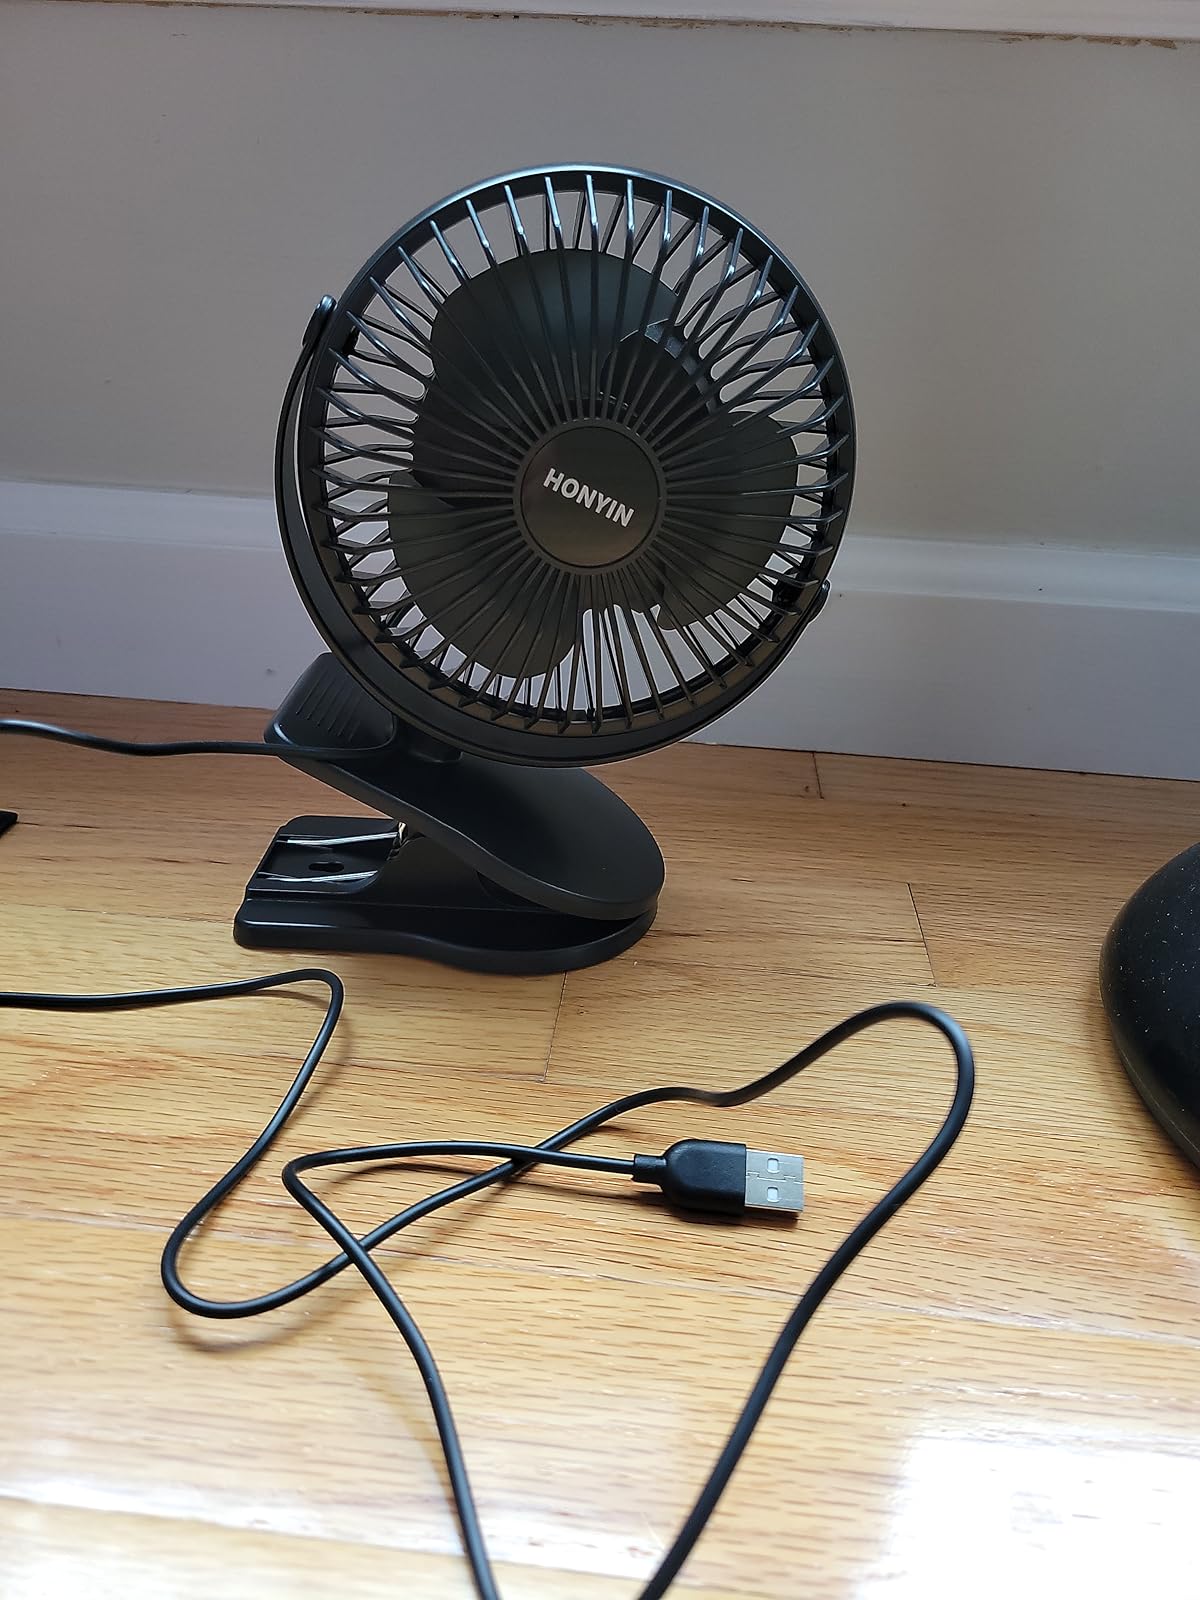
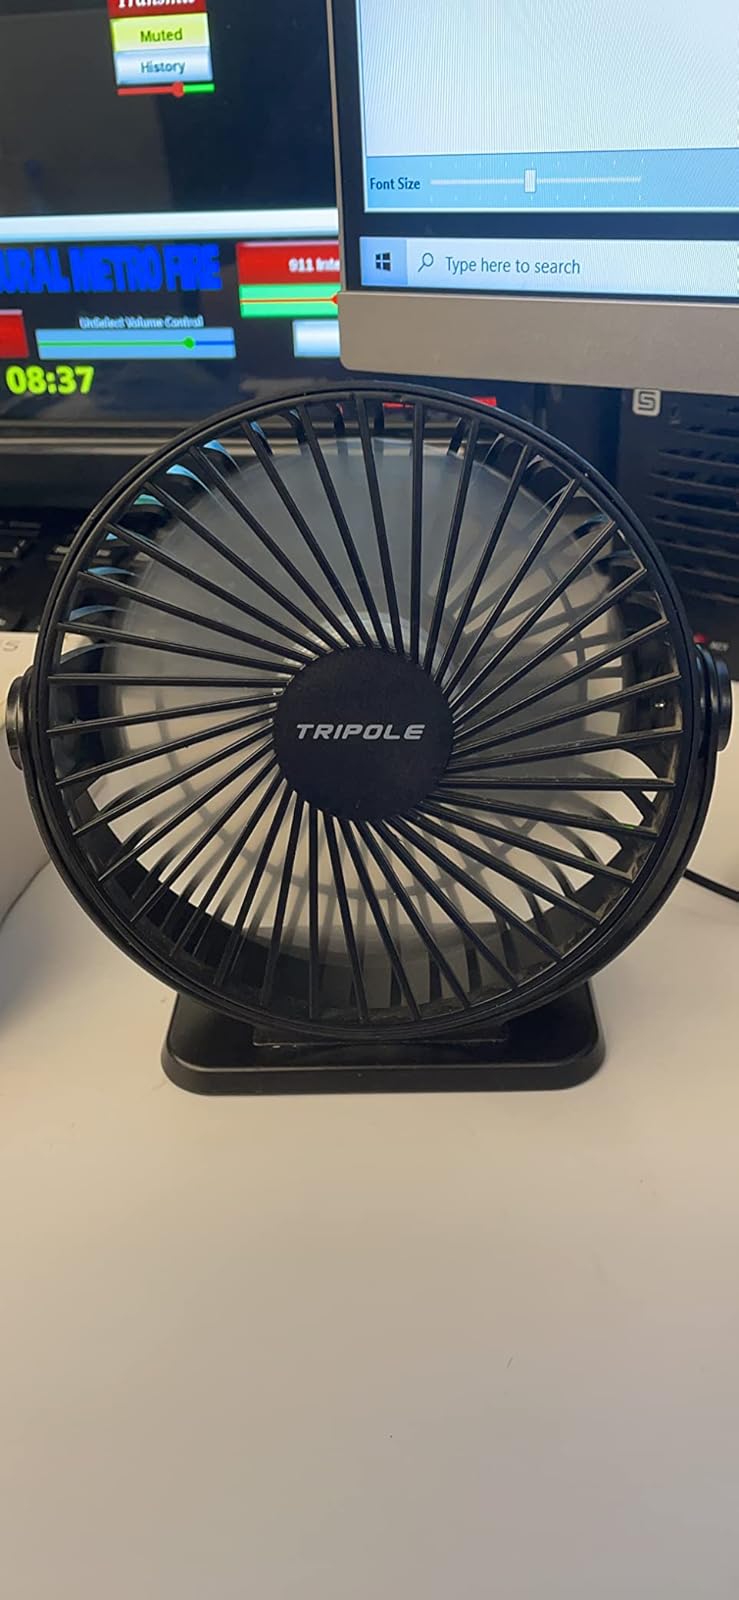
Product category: fan
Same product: no